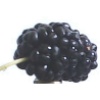
Label: Mulberry 1